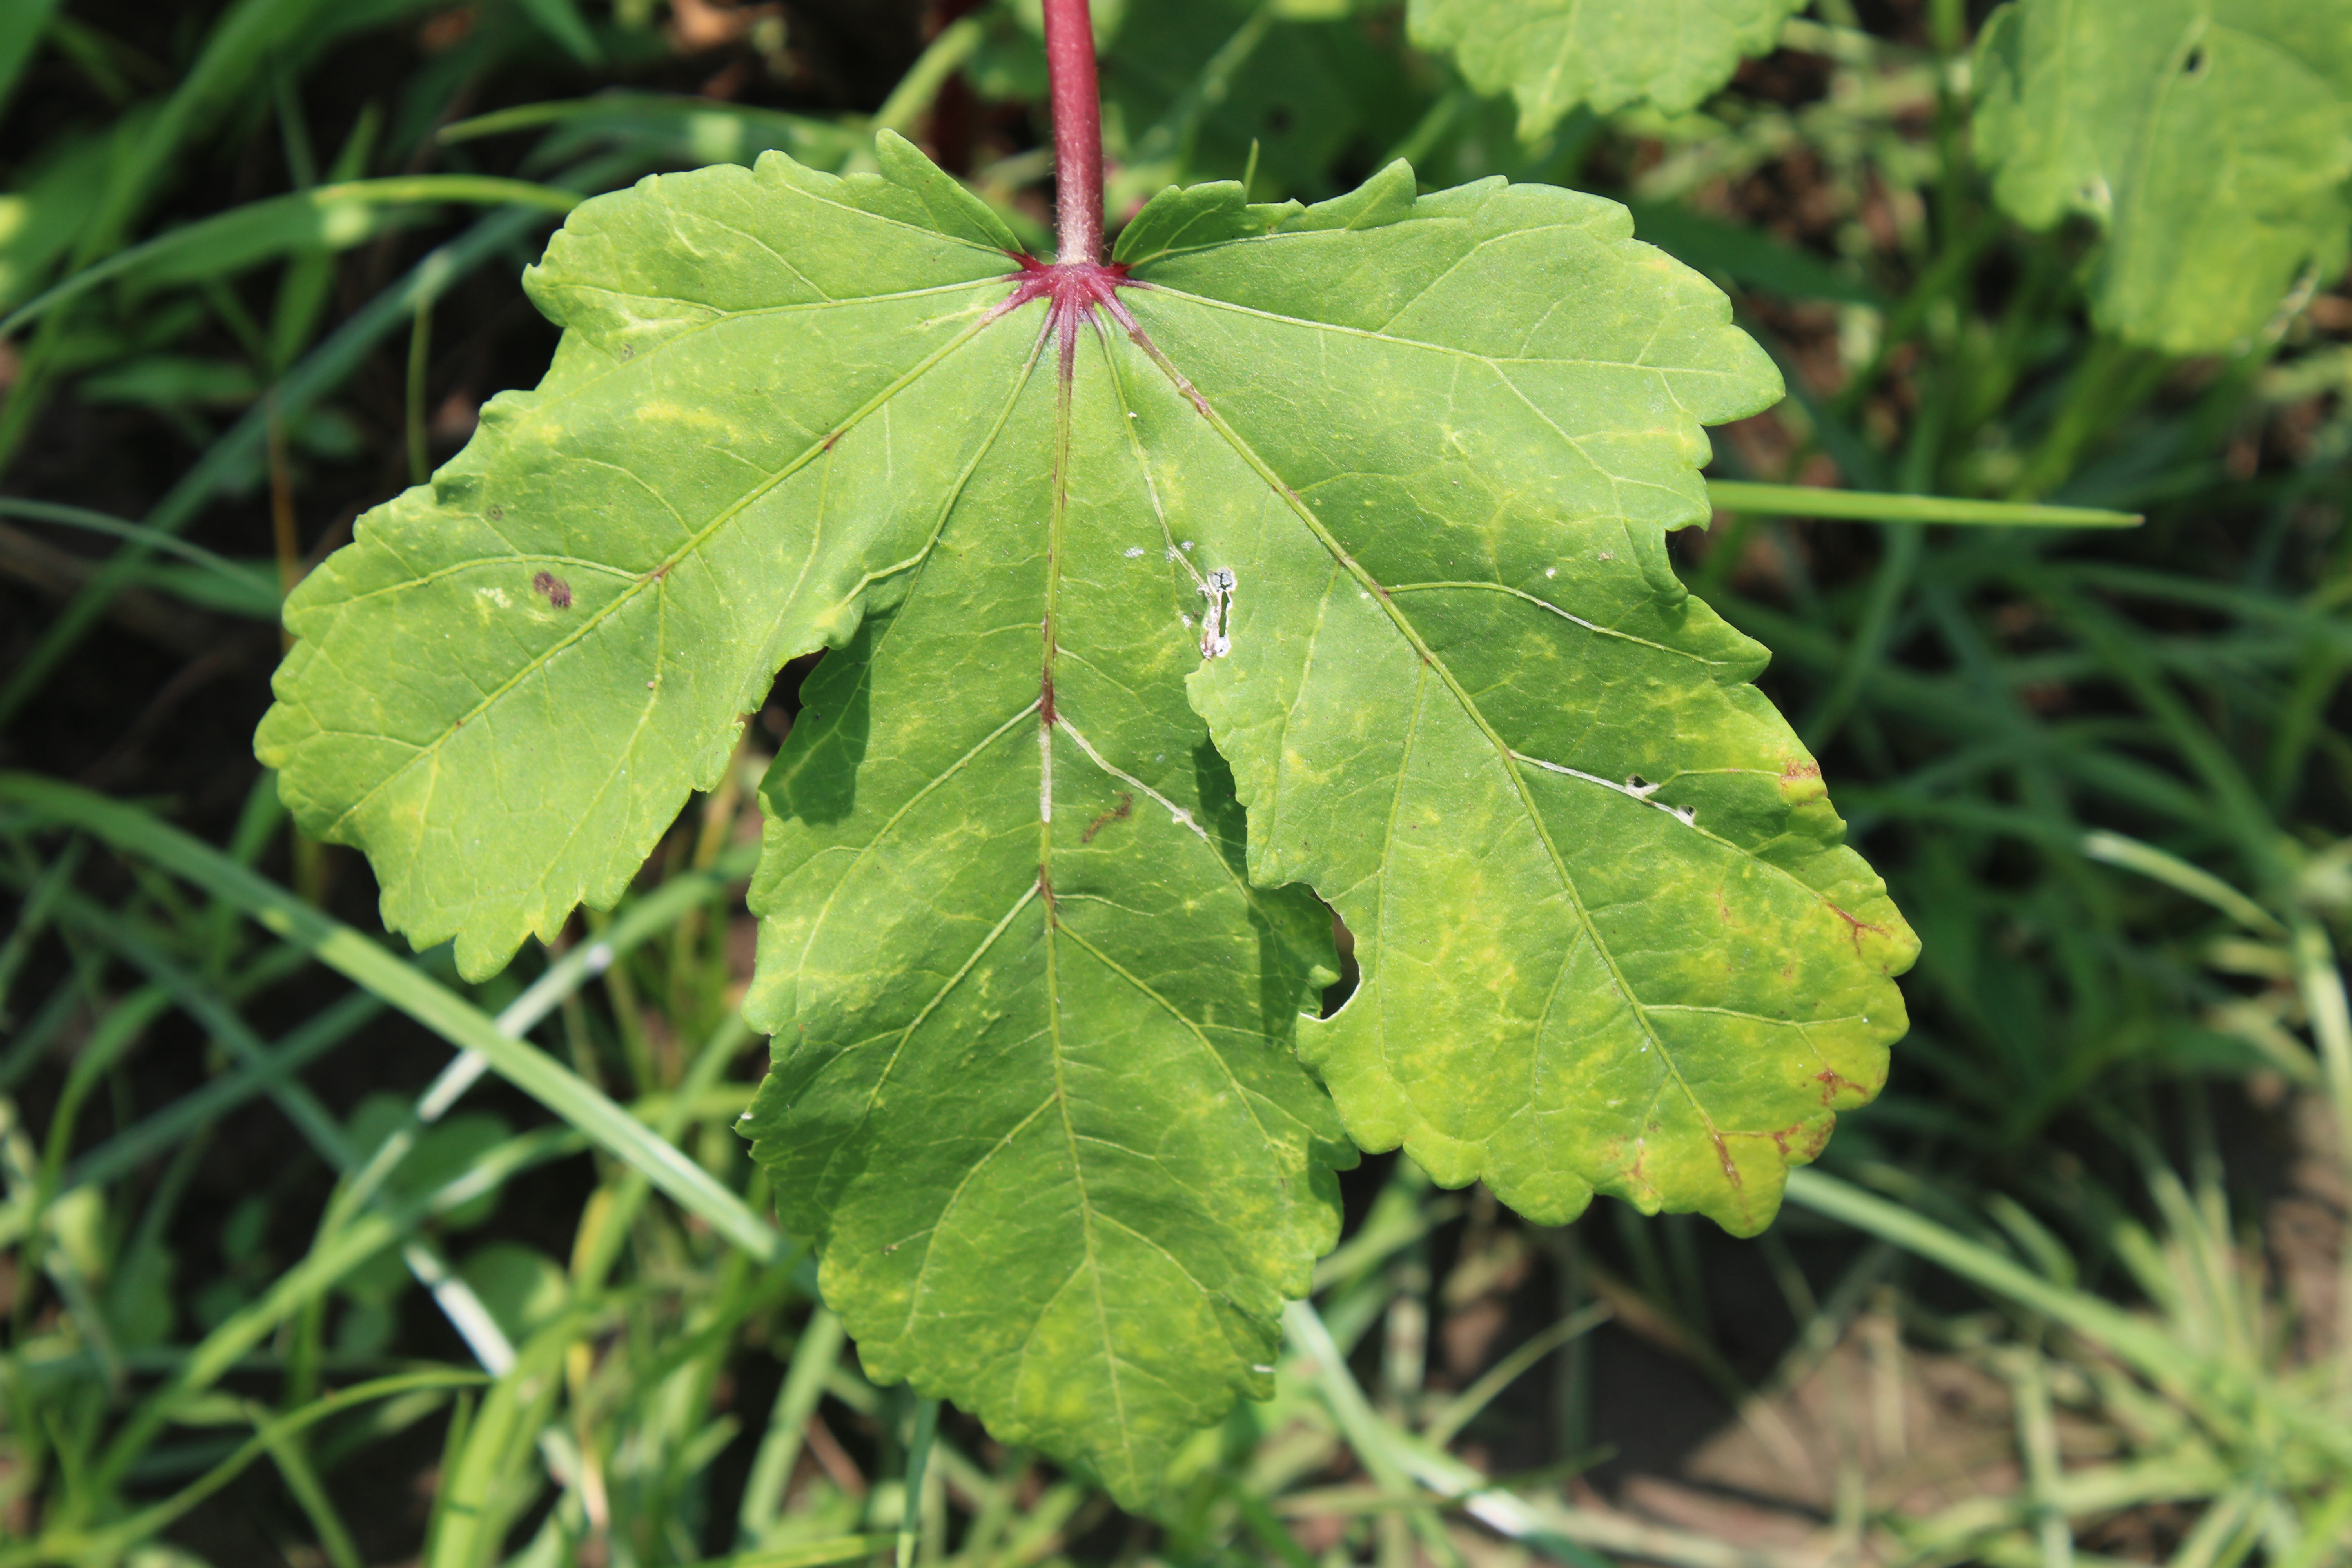
Label: Phyllosticta leaf spot